William J. Miller

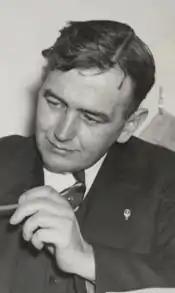

William Jennings Miller (March 12, 1899 – November 22, 1950) was a U.S. Representative from Connecticut.